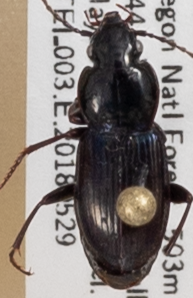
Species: Pterostichus pensylvanicus
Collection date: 2018-05-29
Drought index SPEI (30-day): -1.77
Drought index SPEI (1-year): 0.044
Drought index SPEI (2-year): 1.77